Ecological sanitation

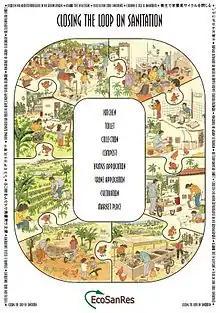
Poster by EcoSanRes program: Closing the loop on Sanitation (2005)

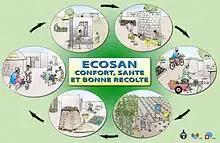
Ecosan closing the loop poster (in French), by the NGO CREPA in 2005, UDDTs are used in this example

The main objectives of ecological sanitation are to reduce the health risks related to sanitation, contaminated water and waste; to prevent groundwater pollution and surface water pollution; and to reuse nutrients or energy contained within wastes.